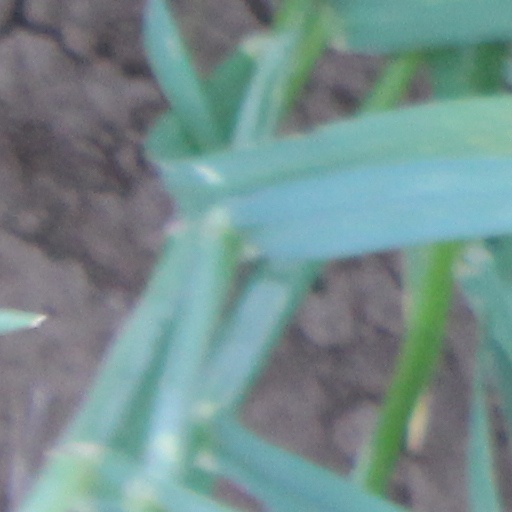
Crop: wheat